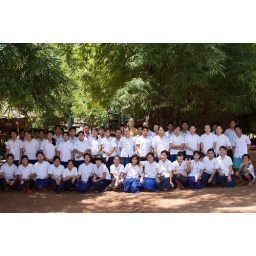
All grade 7&amp;amp;8 boys and girls I taught in P'Yor Taung for 2 months, and ME at the back :)